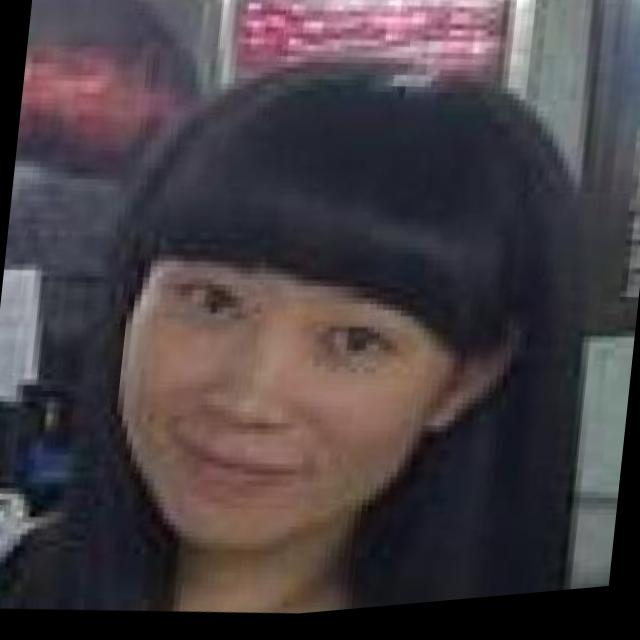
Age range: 21-44